Alexander Lukashenko

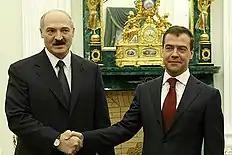
Lukashenko with Dmitry Medvedev in the Kremlin, December 2008

"Jane's Intelligence Digest" surmised that the price of Russian support for Lukashenko ahead of the 2001 presidential election was the surrender of Minsk's control over its section of the Yamal–Europe gas pipeline. After the results were announced declaring Lukashenko the winner, Russia publicly welcomed Lukashenko's re-election; the Russian President, Vladimir Putin, telephoned Lukashenko and offered a message of congratulations and support.